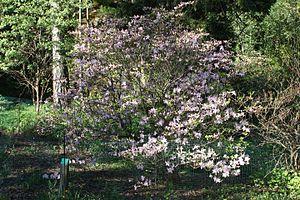
L'arboretum de Meilahti est un arboretum du quartier de Meilahti à Helsinki en Finlande.